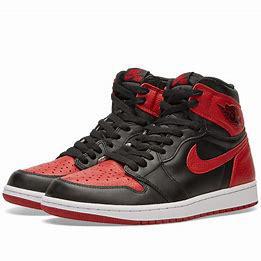
Brand: Jordan
Model: 1 OG